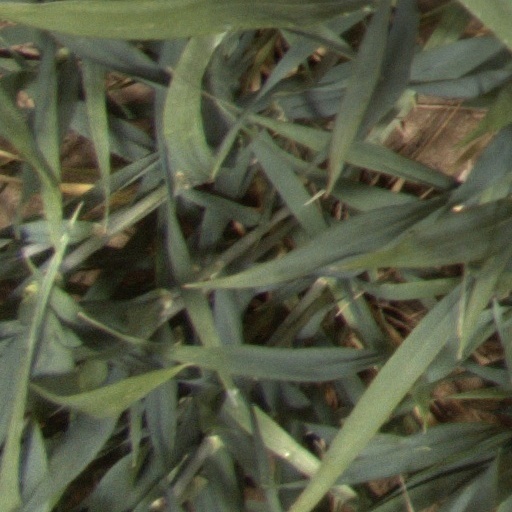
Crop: wheat